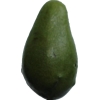
Label: green_avocado